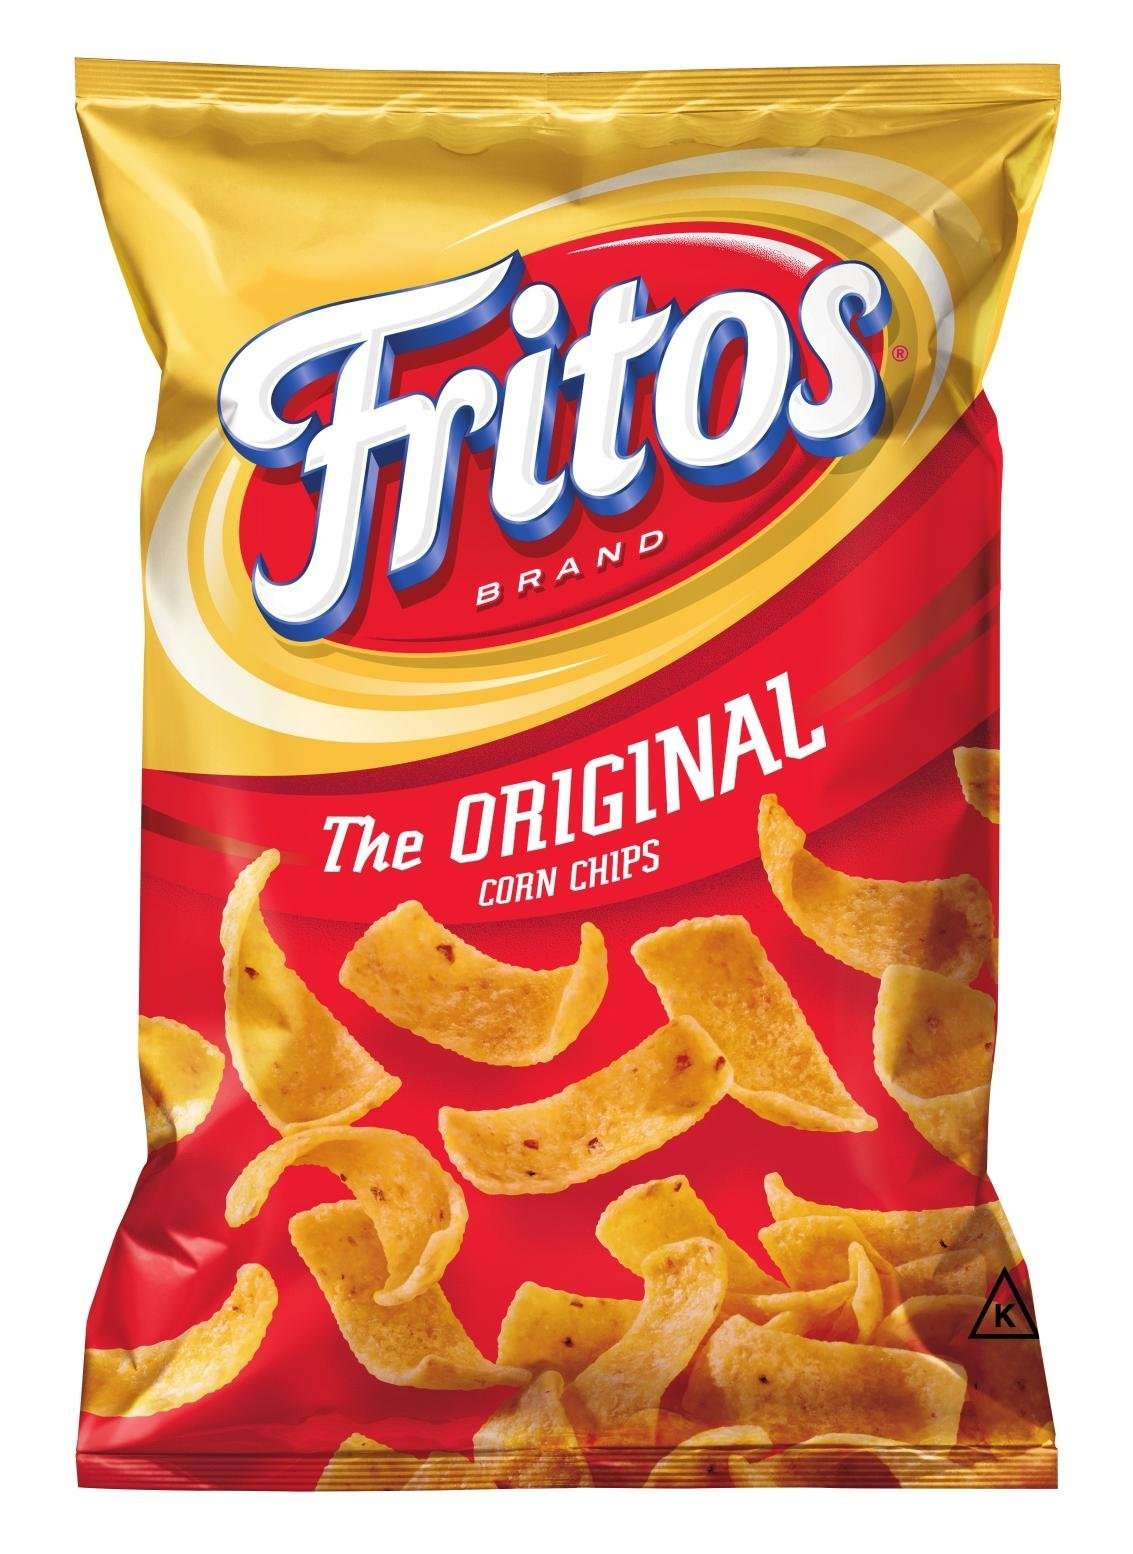
Item Name: Fritos Party Size Original, 16 Ounce (Pack of 8)
Bullet Point: The original corn chip, shaped for dipping, packed in a convenient take-home bag
Value: 1024.0
Unit: ounce

Price: 97.34